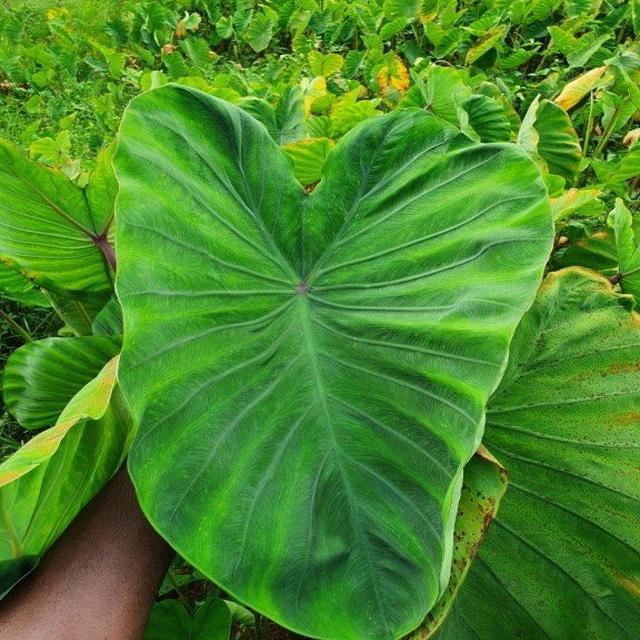
Label: Healthy